Kunar Province

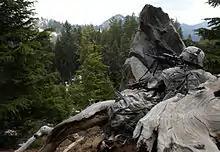
A soldier observes the mountain landscape opposite of his position that surrounds the Korengal Valley

After the September 11 attacks of 2001, Afghanistan was invaded by United States and other NATO countries provided direct support to the Northern Alliance forces fighting the Taliban regime, which was quickly toppled and fled to remote areas. It was part of the War on Terror and to assist the new government that was led by Hamid Karzai.